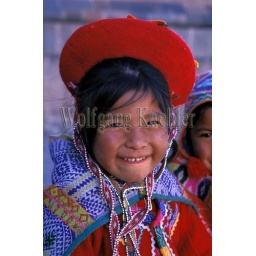
Peru, cuzco, local girl in traditional clothing (Quechua), portrait